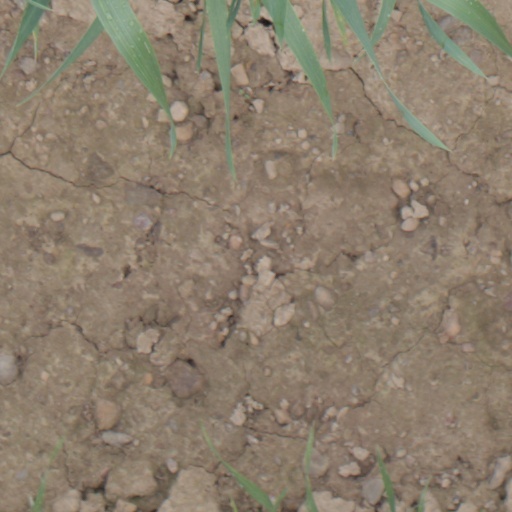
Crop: wheat